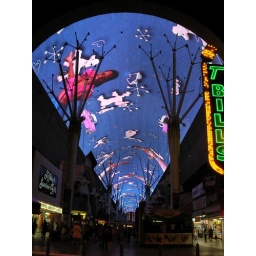
VIVAvision. Five football field long canopy over the street covered with over 12.5 million synchronized LED modules.